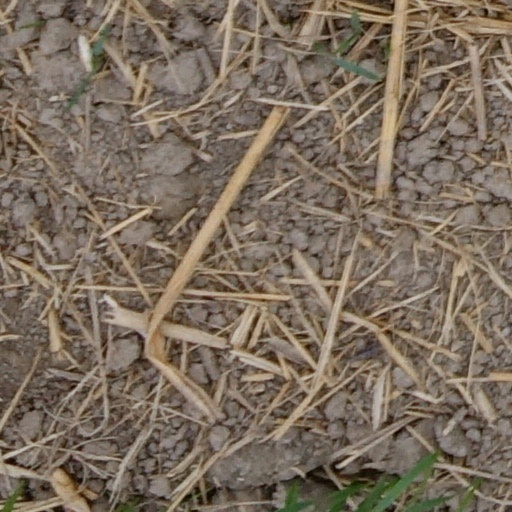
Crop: wheat